Prevail (IX-537)

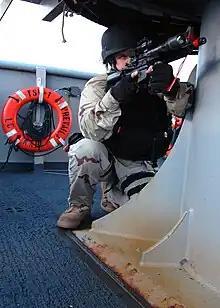
A sailor provides cover during a simulation aboard the training support vessel "Prevail". "Prevail" offers a training environment for VBSS teams to test their maritime security operations skills.

The "Stalwart"-class ocean surveillance ships were succeeded by the longer "Victorious" class. "Prevail" had an overall length of and a length of at its waterline. It had a beam of and a draft of . The surveillance ship had a displacement of at light load and at full load. It was powered by a diesel-electric system of four Caterpillar D-398 diesel-powered generators and two General Electric electric motors. This produced a total of that drove two shafts. It had a gross register tonnage of 1,584 and a deadweight tonnage of 786.